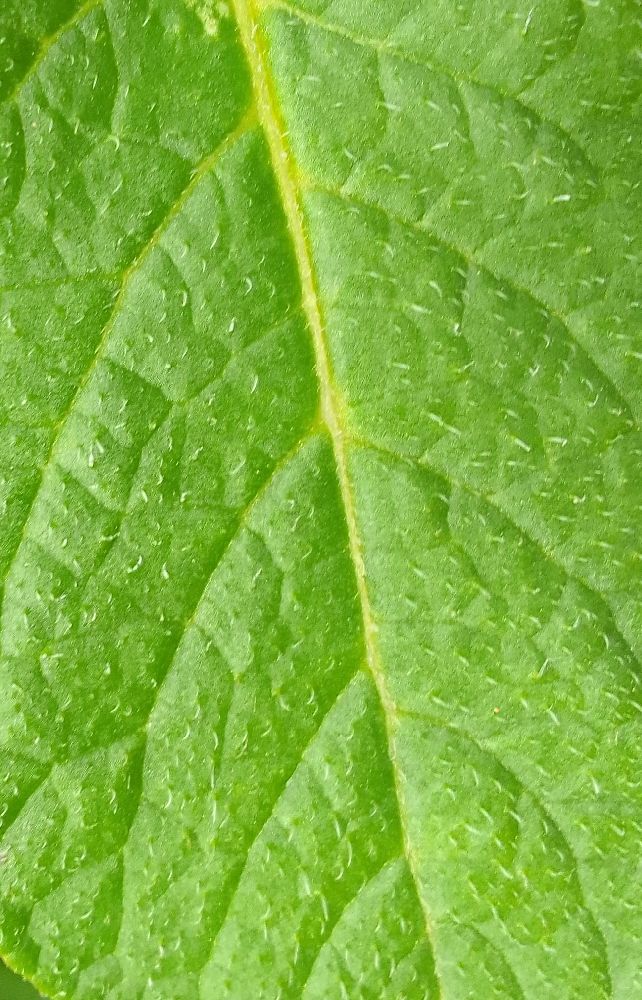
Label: Healthy